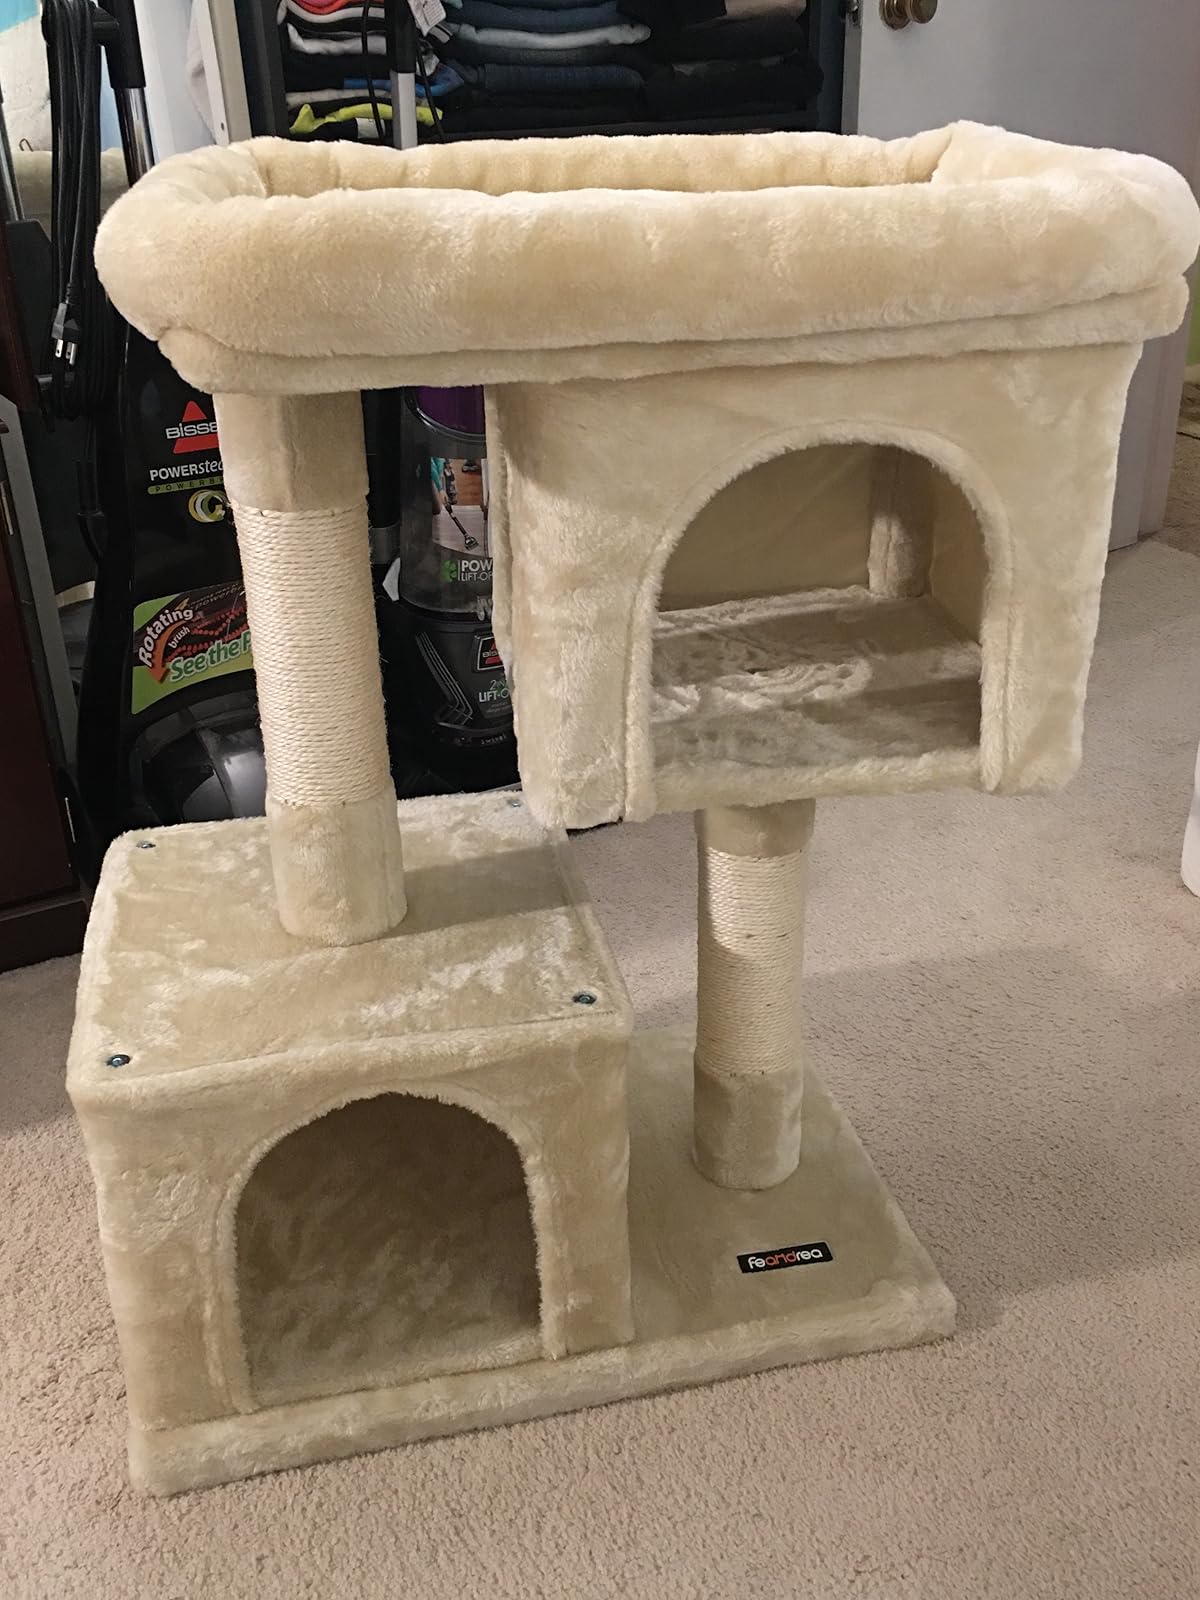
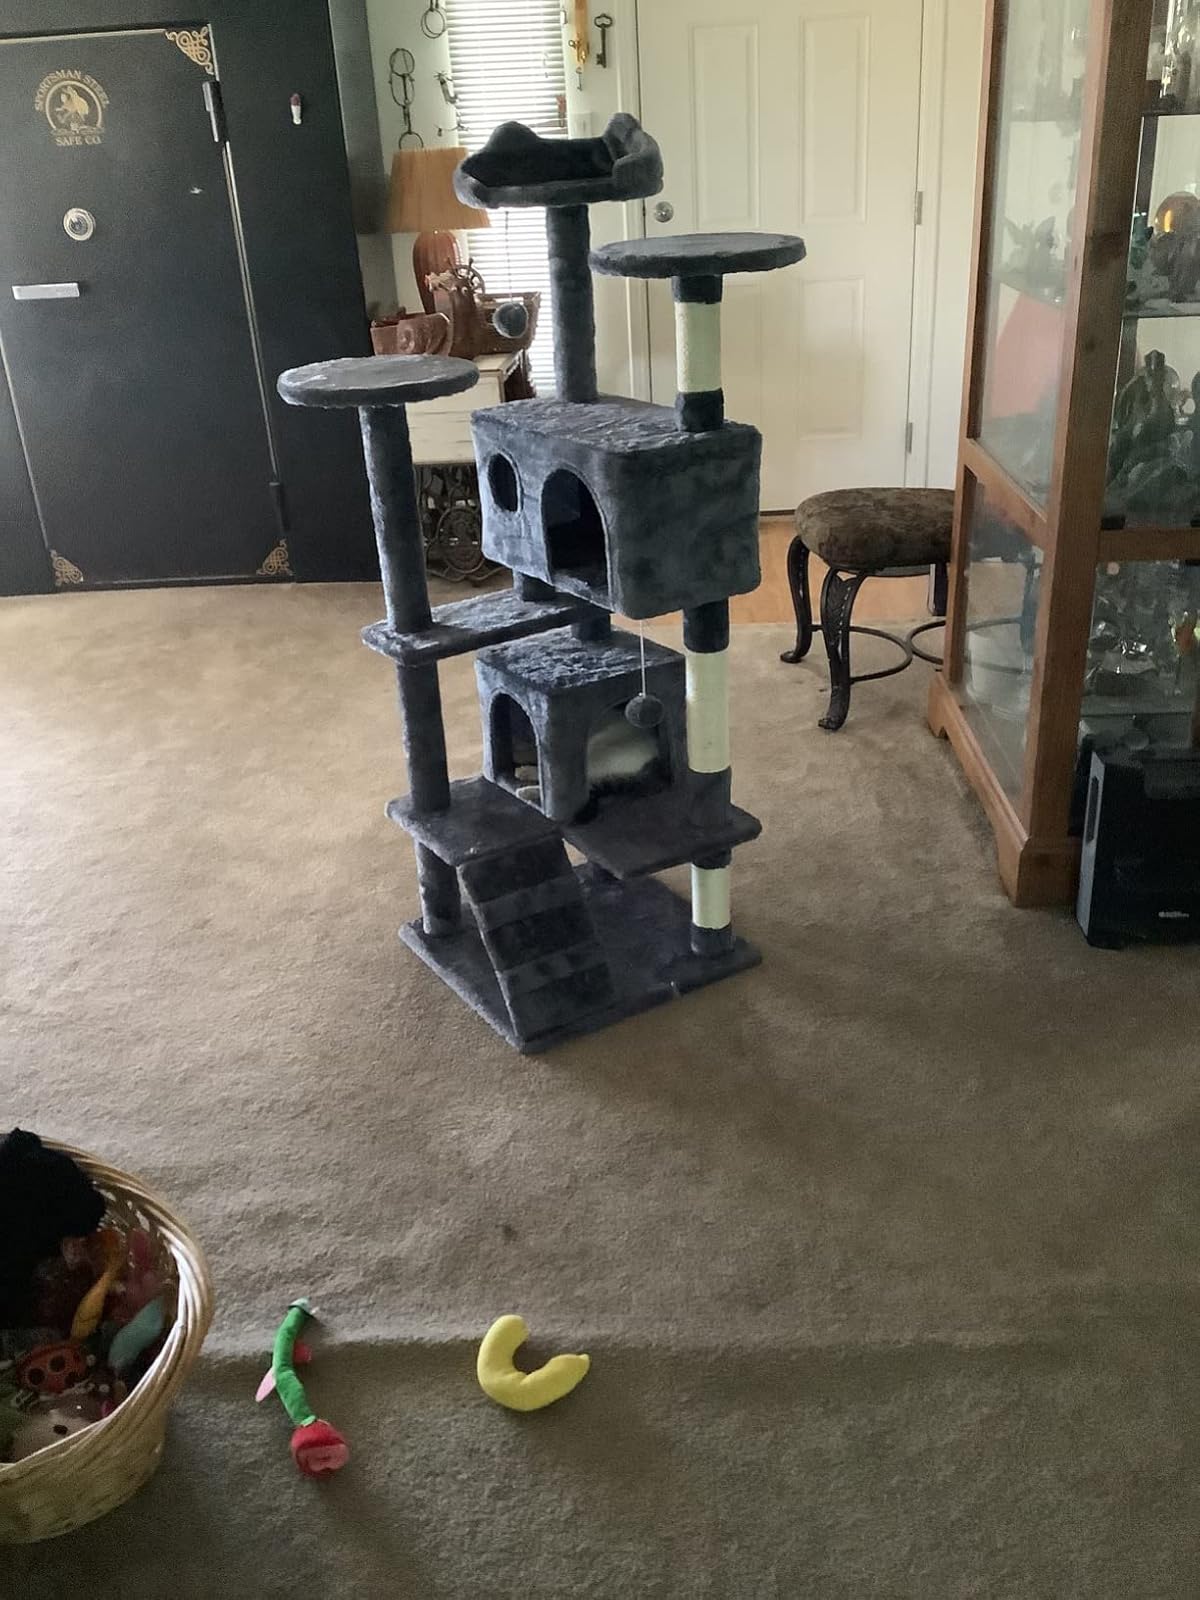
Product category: items_cat tree
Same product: no